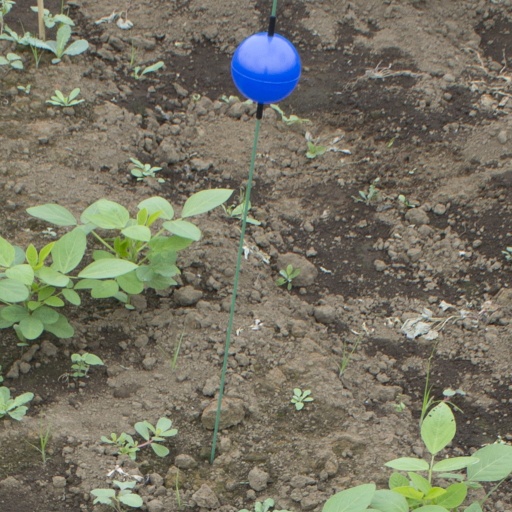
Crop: soybean